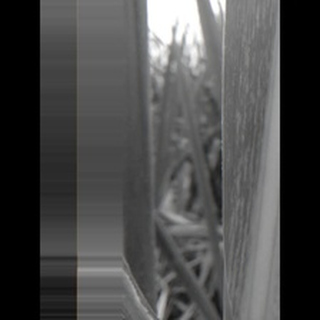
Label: sugarcane_mosaic